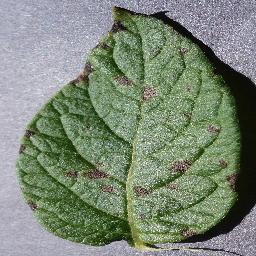
Etiqueta: Tizon_Temprano